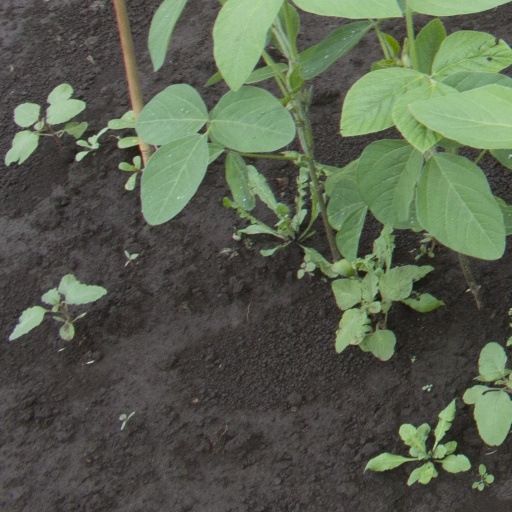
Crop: soybean